Hummingbird

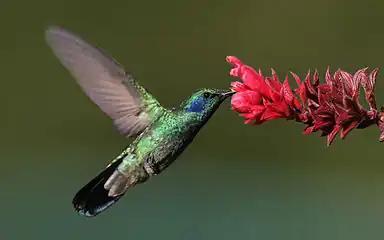
Lesser violetear at a flower

The 375 hummingbird species are specialized nectarivores coevolved with some 7,000 plant species and ornithophilous flowers. The first plant clade to coevolve with hummingbirds in the Americas is likely Heliconia, estimated to have occurred over 16 to 23 million years ago.